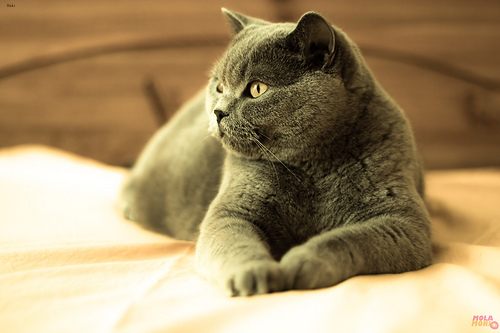
Animal: cat
Breed: British Shorthair